Marry Him If You Dare

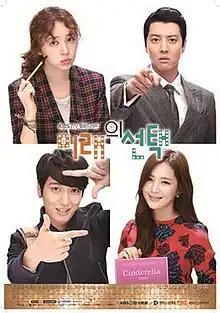
Promotional poster

Marry Him If You Dare is a 2013 South Korean television series starring Yoon Eun-hye, Lee Dong-gun, Jung Yong-hwa, Han Chae-ah, and Choi Myung-gil. It aired on KBS2 from October 14 to December 3, 2013 on Mondays and Tuesdays at 22:00 for 16 episodes.